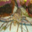
Label: lobster